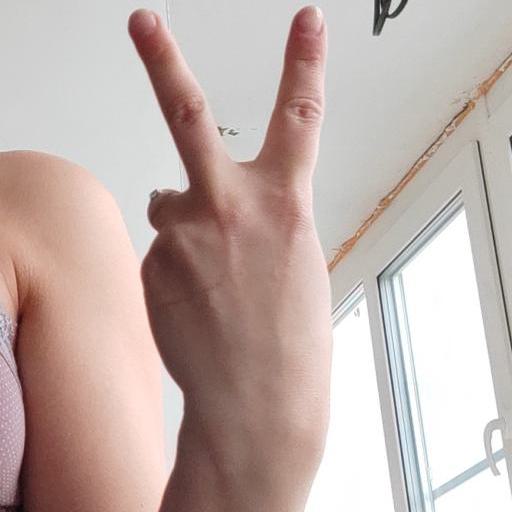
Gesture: peace_inverted